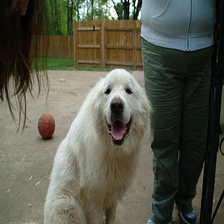
Species: dog
Breed: great pyrenees